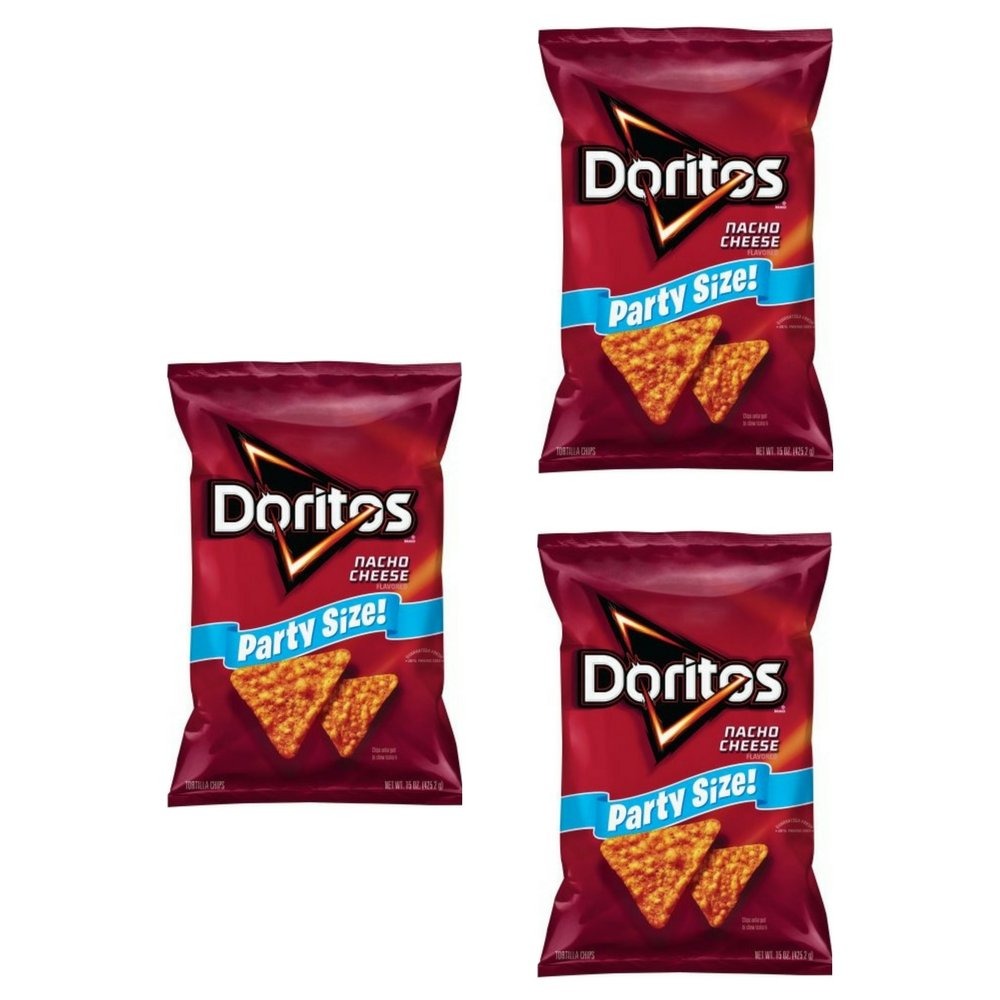
Item Name: Doritos Nacho Cheese Flavored Tortilla Chips, Party Size! (15 Ounce) (3 PACK)
Product Description: Cannot be shipped to California
Value: 45.0
Unit: ounce

Price: 10.205